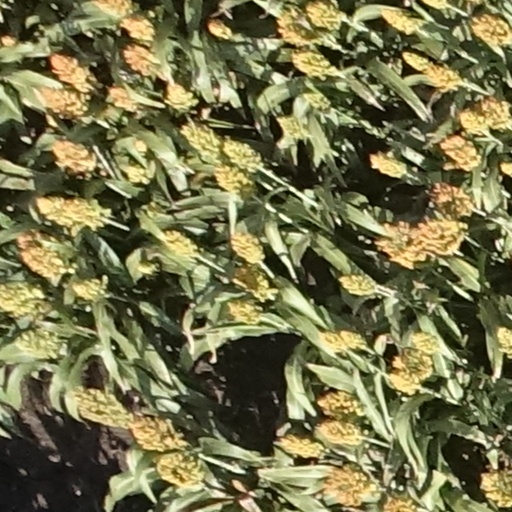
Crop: sorghum